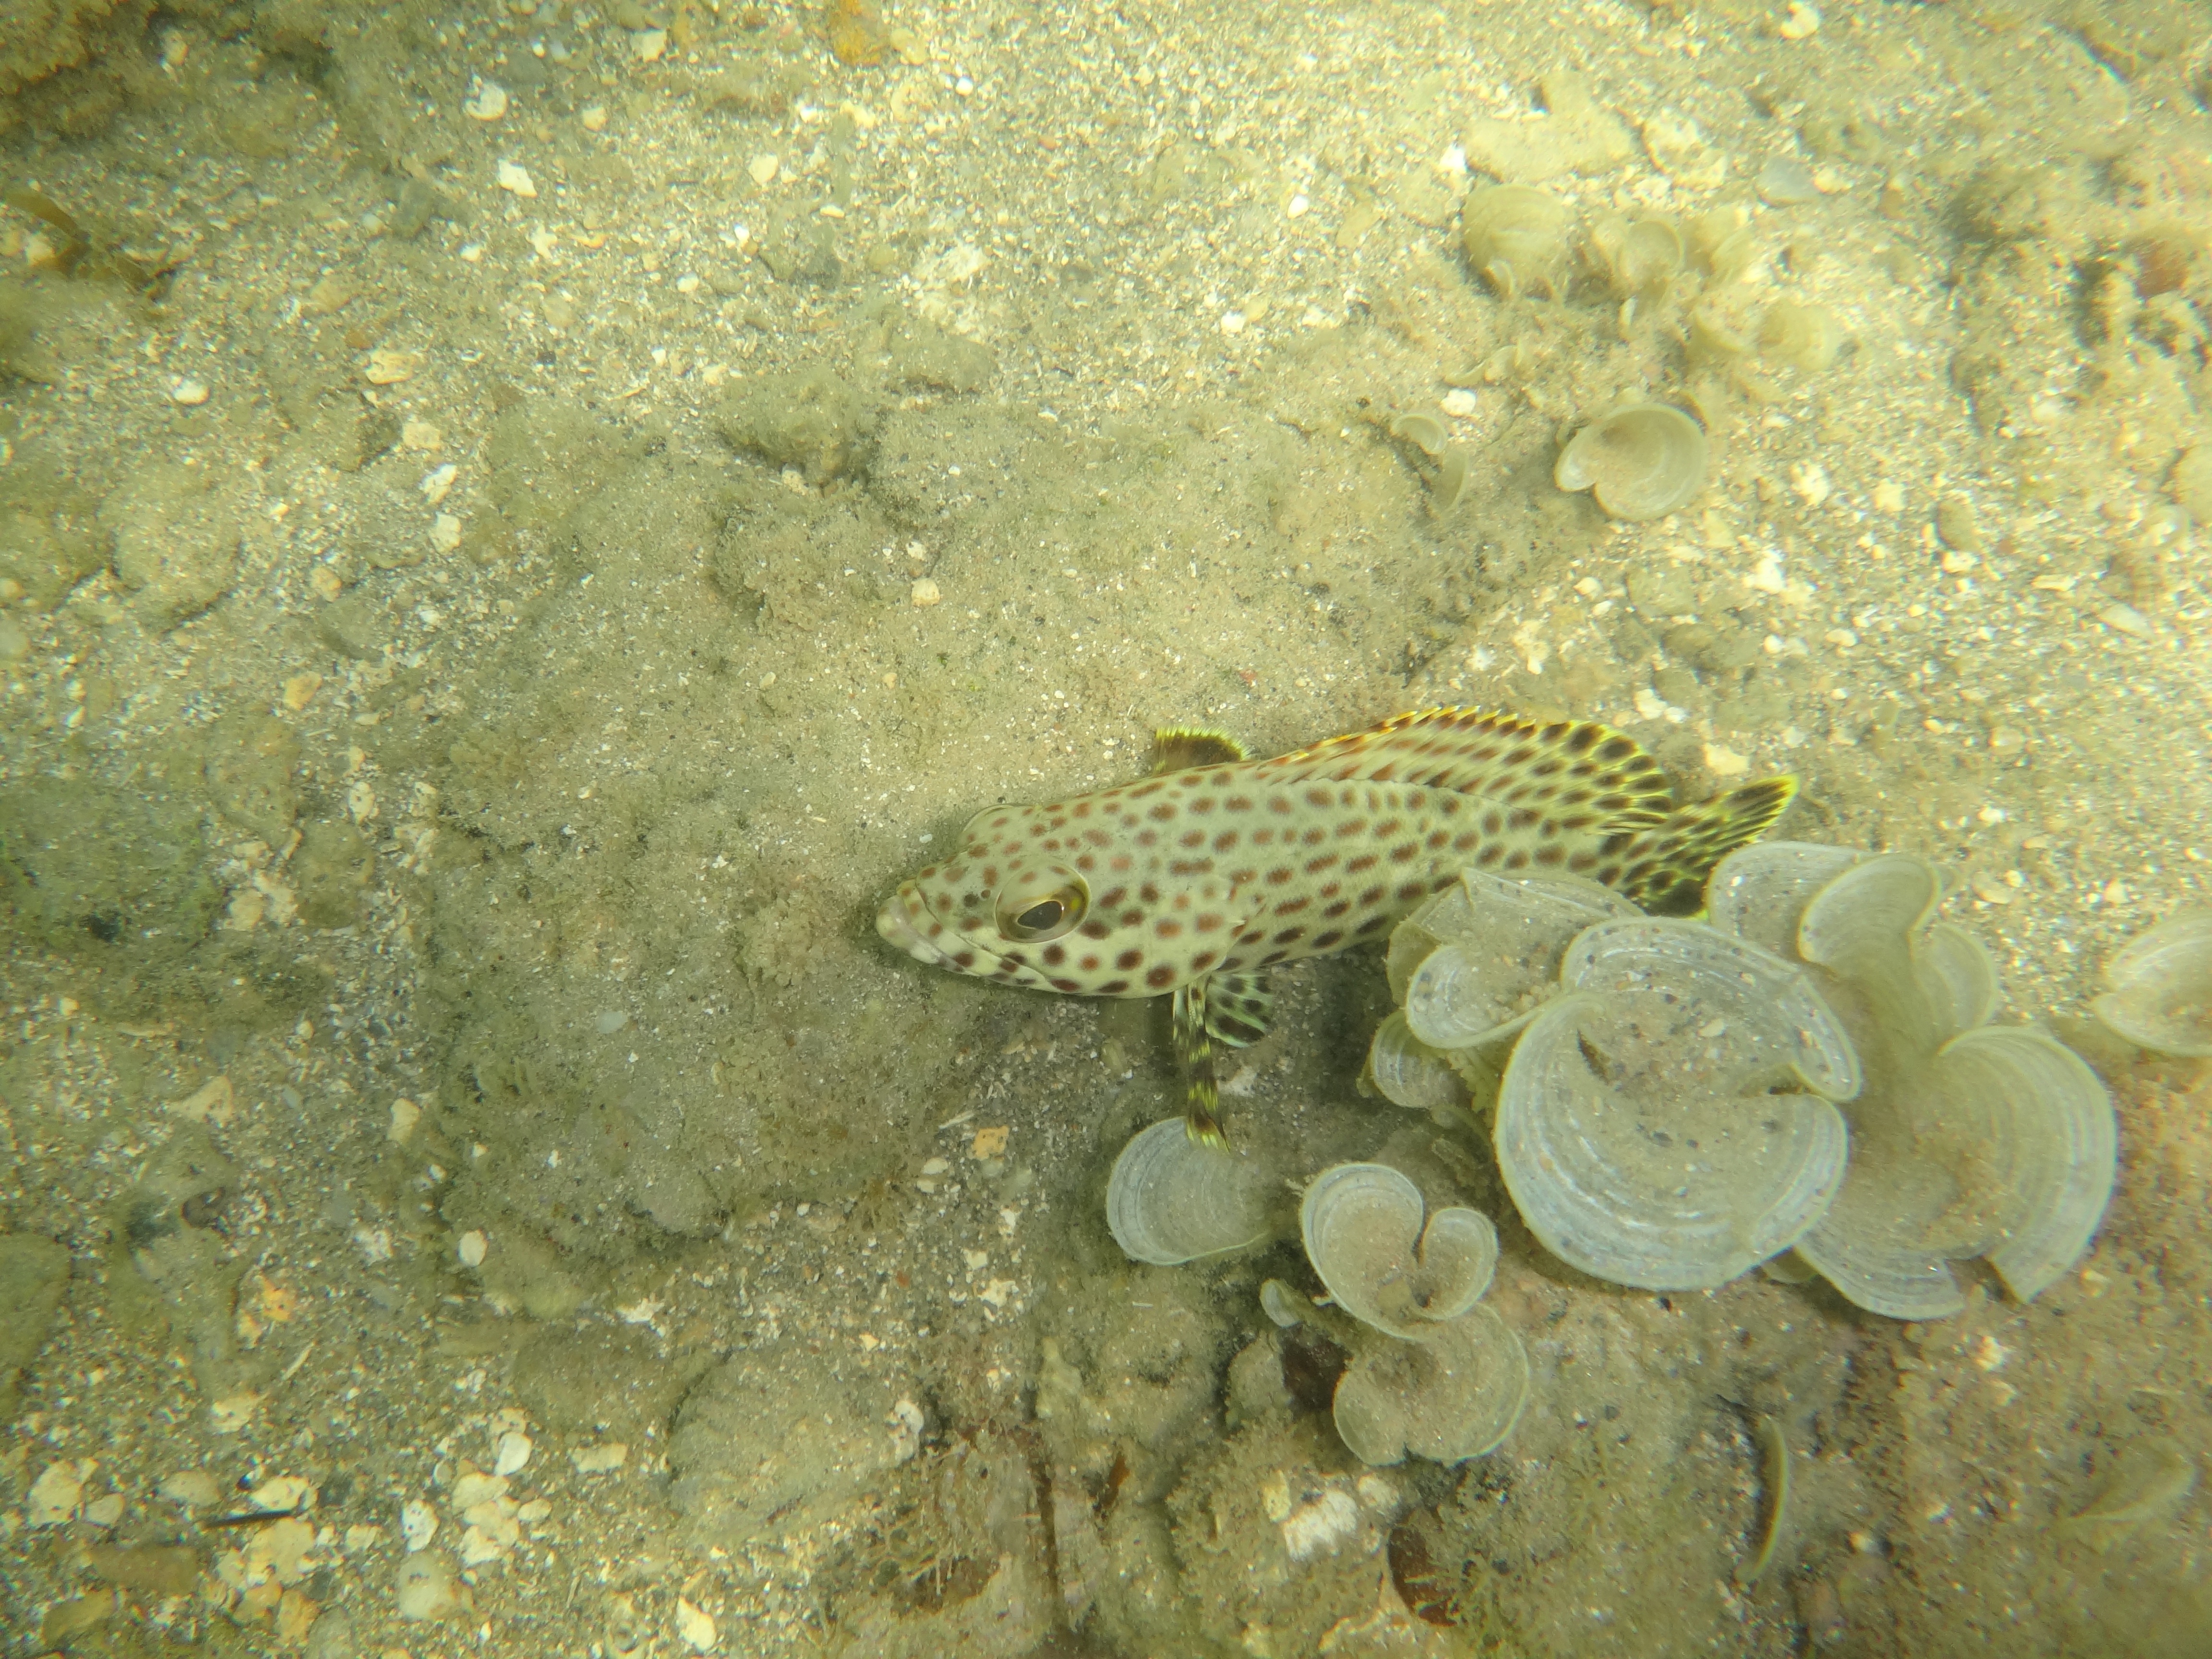
sea, ocean, diving, wildlife, underwater, tropical, biology, fish, fauna, coral, coral reef, invertebrate, reef, scuba, marine biology